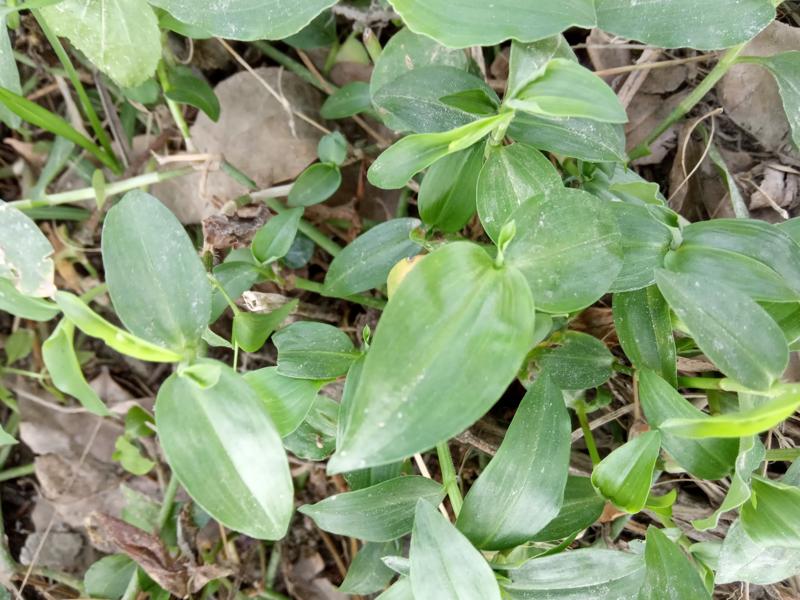
Weed species: Commelina benghalensis